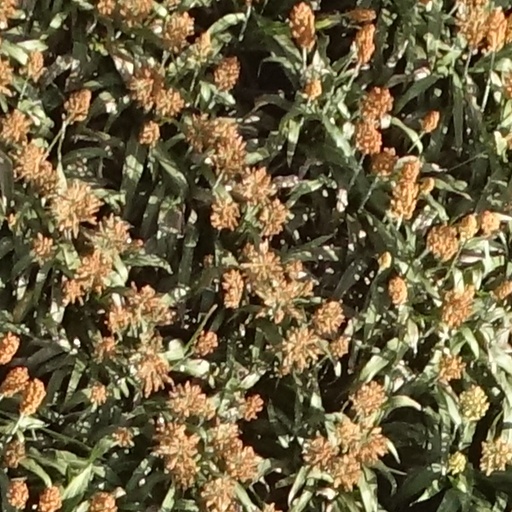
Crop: sorghum